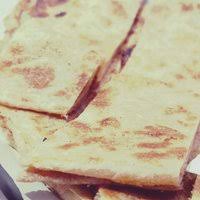
Yemek: gozleme